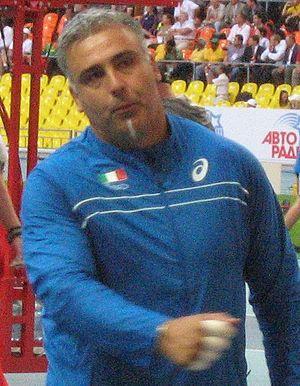
Nicola Vizzoni est un athlète italien, spécialiste du lancer du marteau.